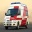
Label: ambulance